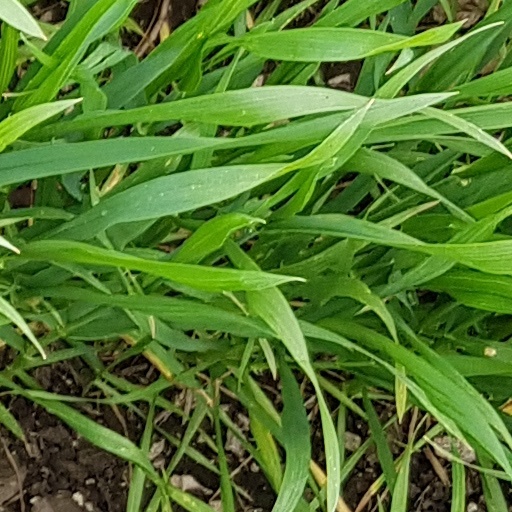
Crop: wheat